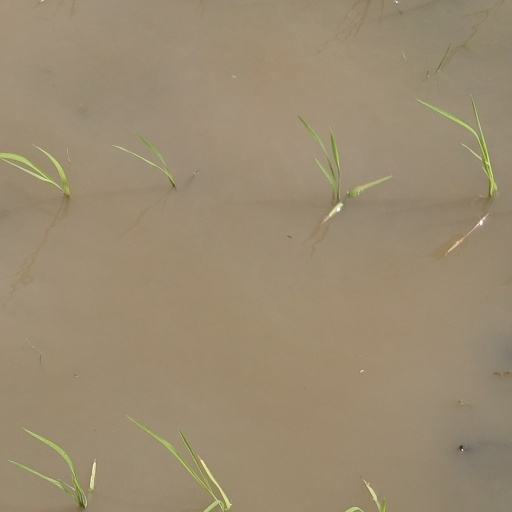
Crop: rice